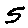
Label: 5